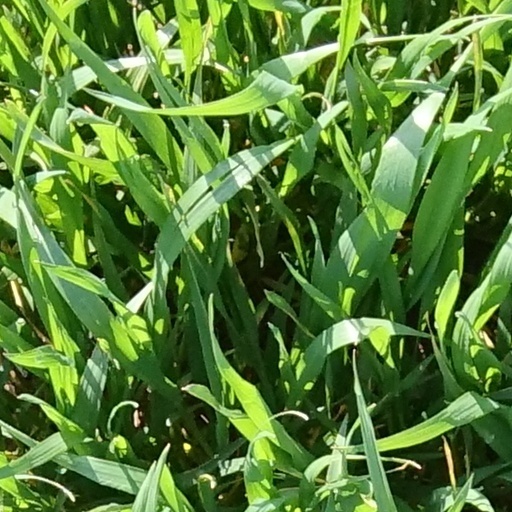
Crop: wheat